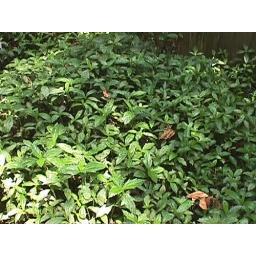
weedelia lives in wet or dry ground yellow flowers in summ